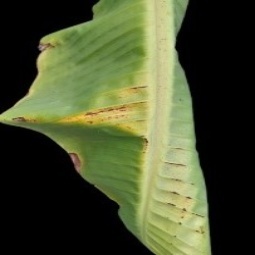
Label: Magnesium